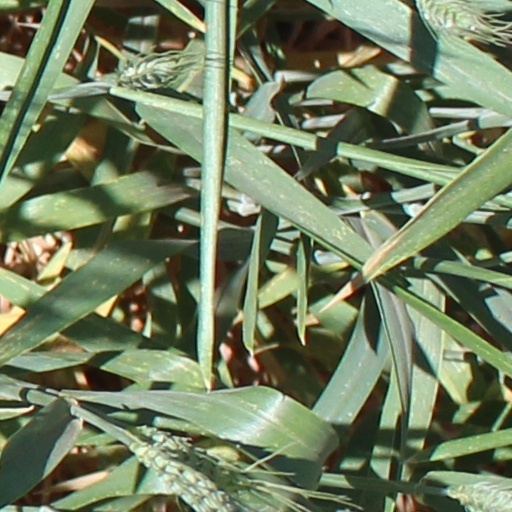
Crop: wheat